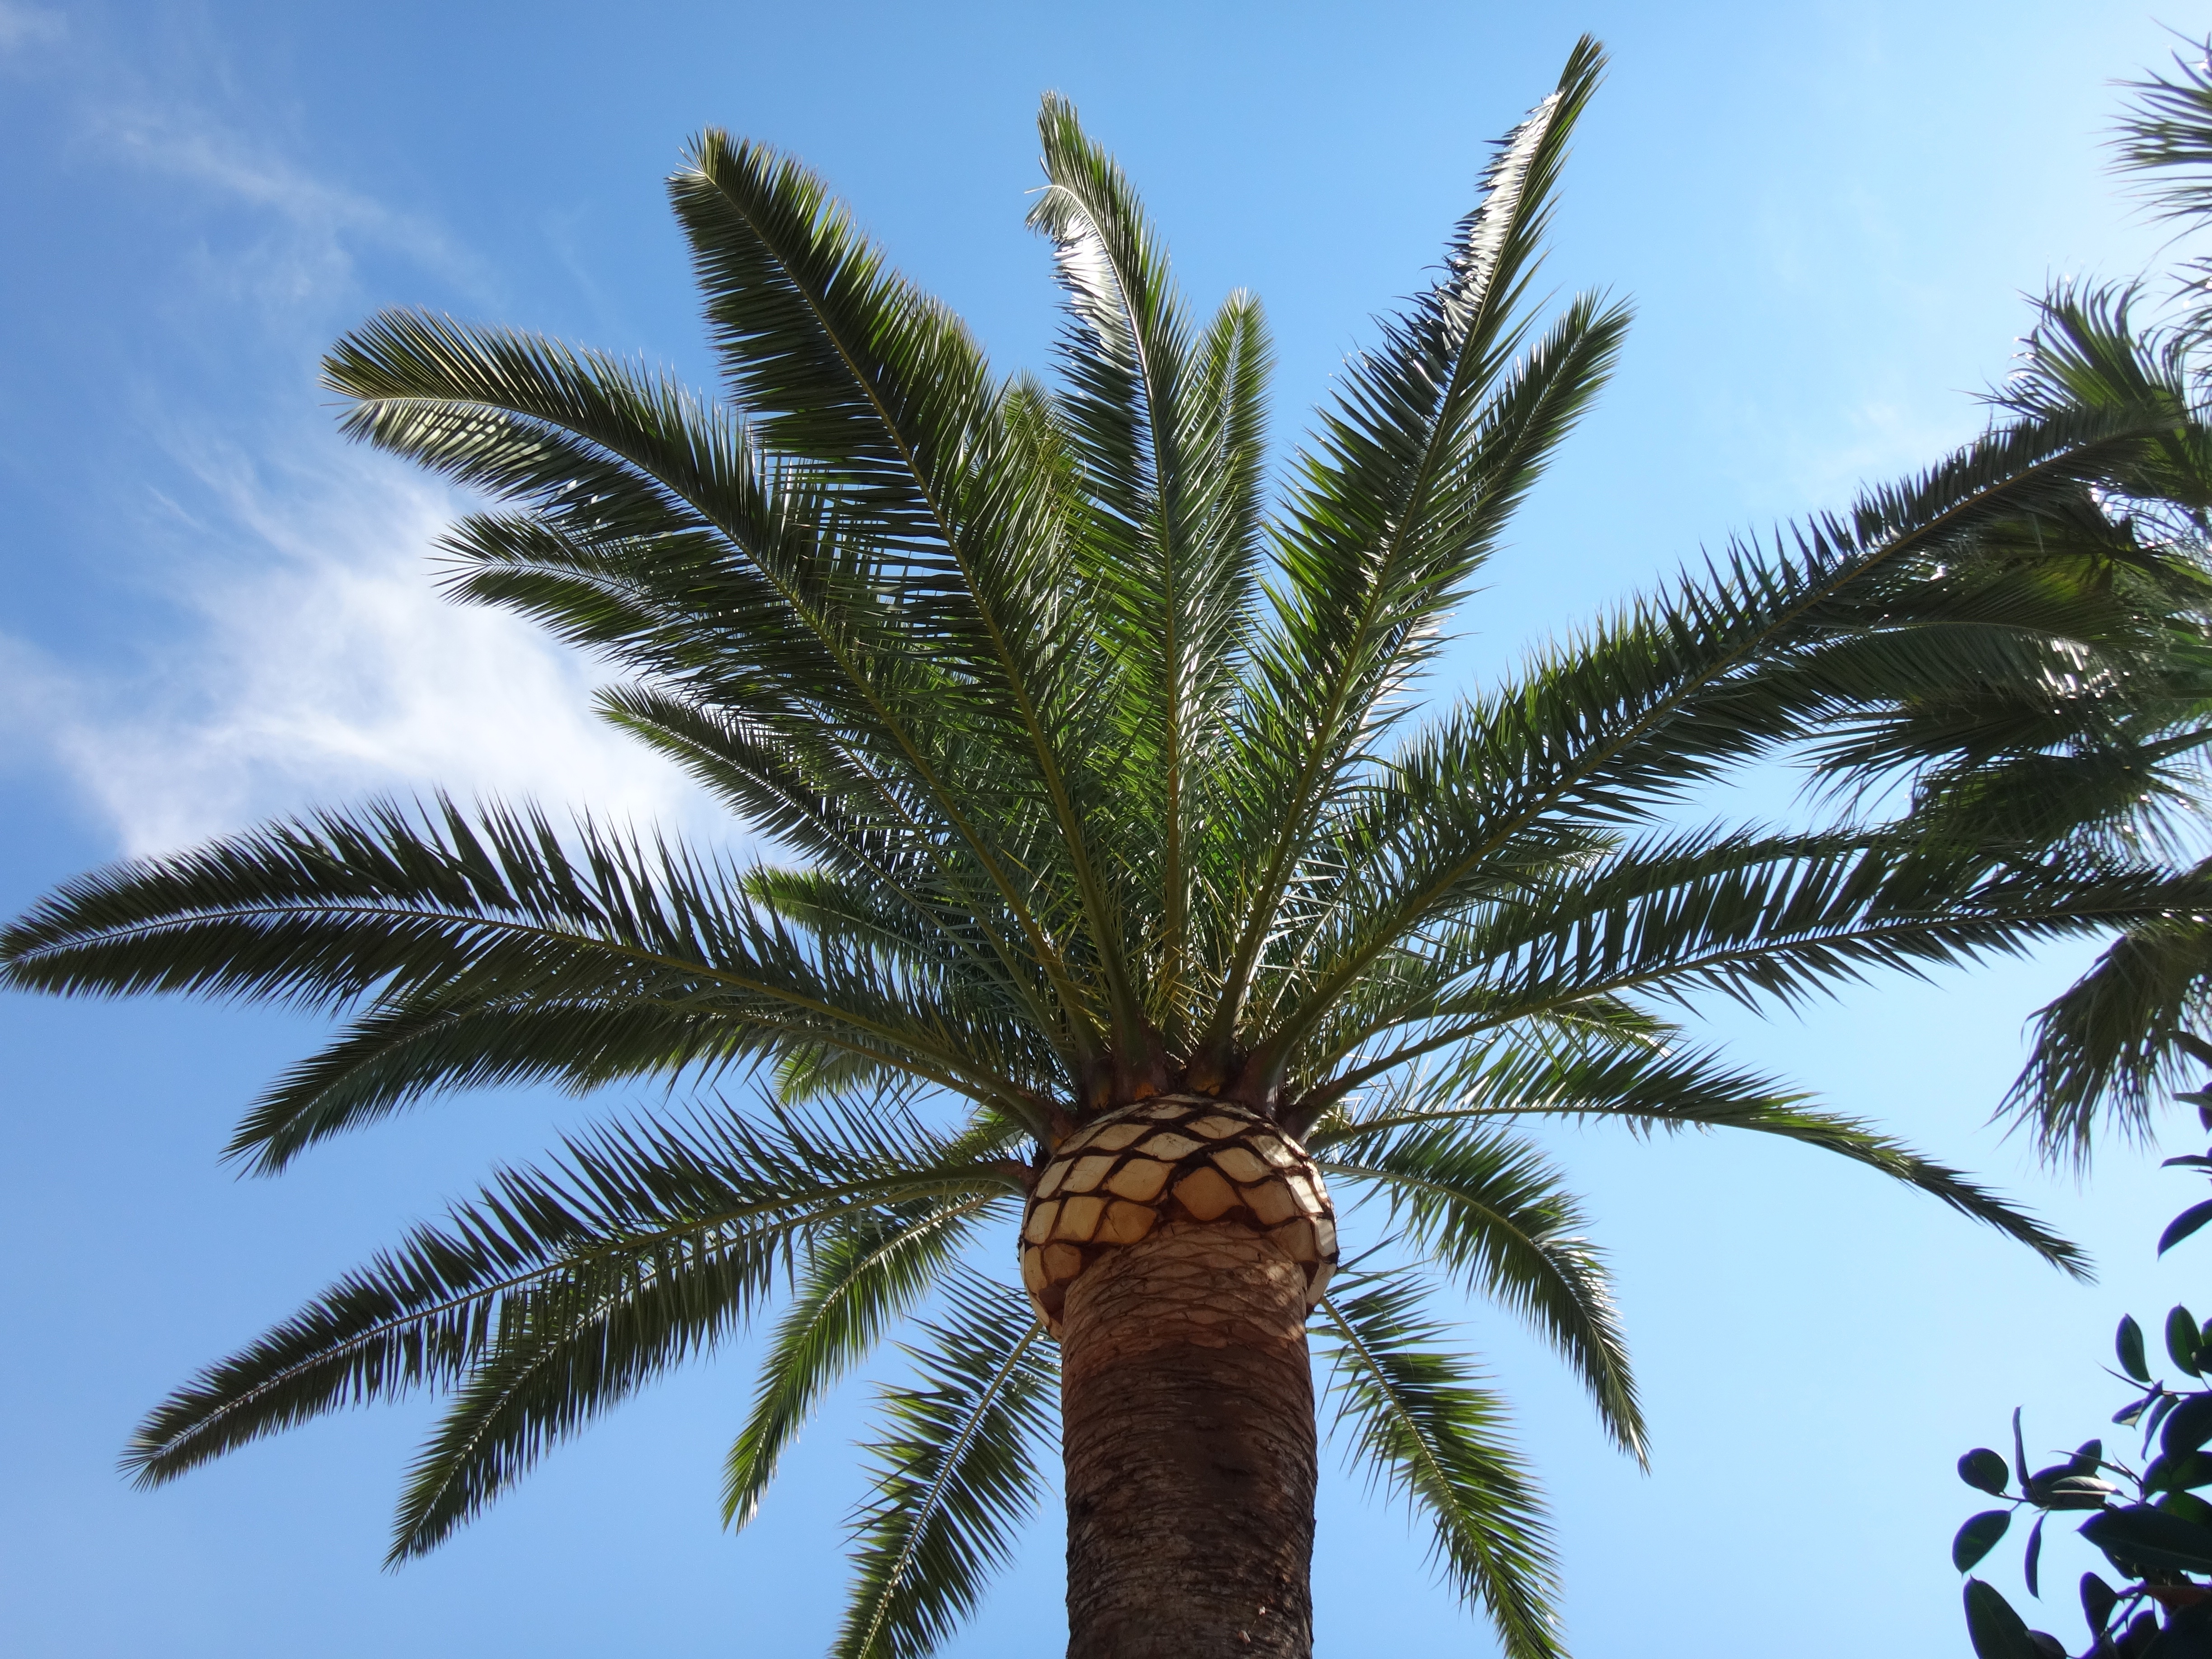
landscape, tree, branch, plant, sky, fruit, palm tree, food, relax, palm, produce, botany, blue, blue sky, flowering plant, date palm, woody plant, land plant, arecales, palm family, borassus flabellifer